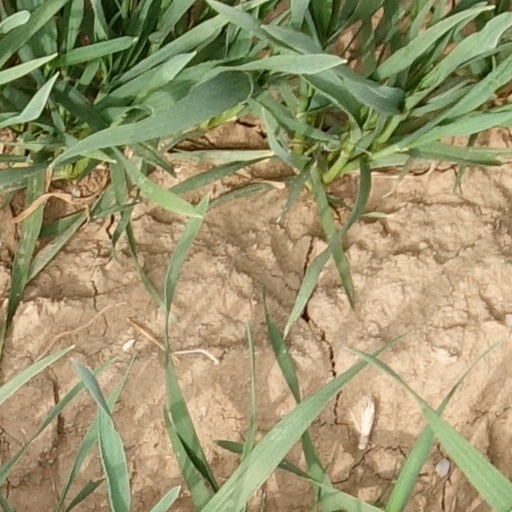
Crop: wheat